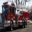
Label: truck